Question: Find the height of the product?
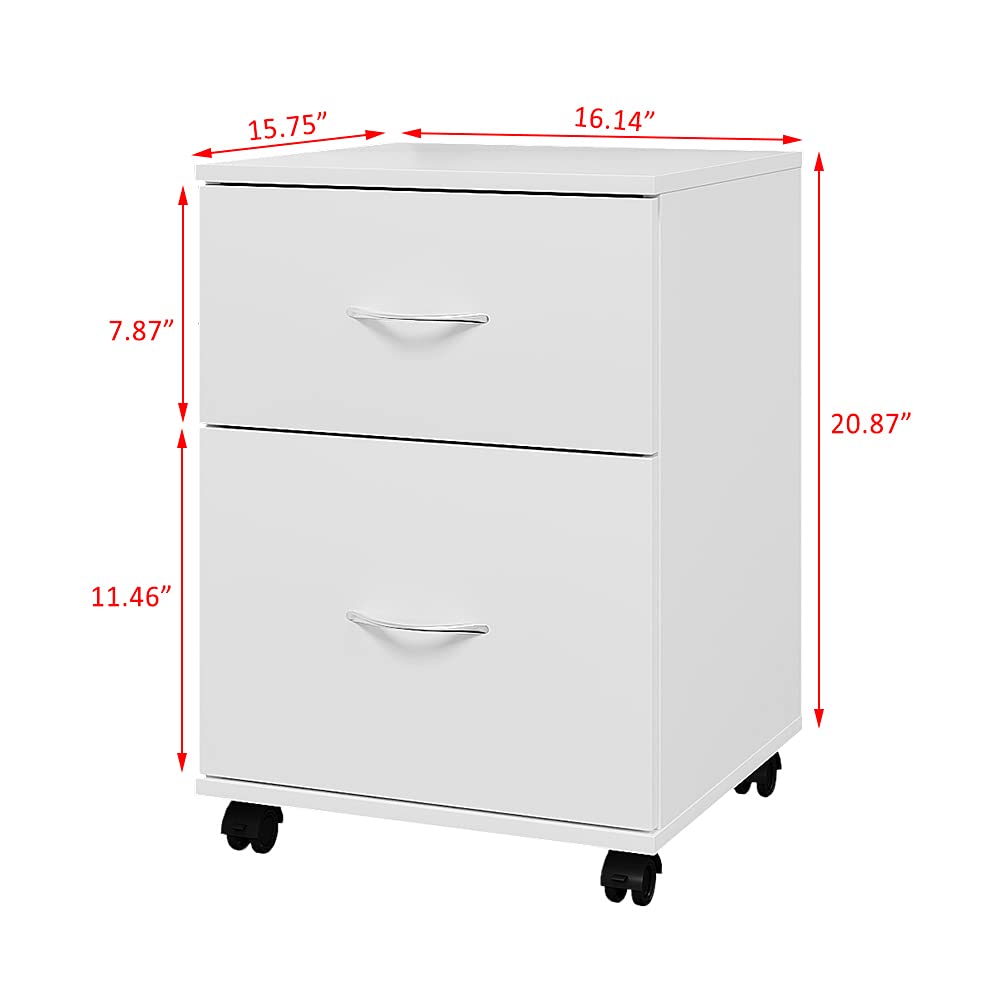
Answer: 20.87 inch